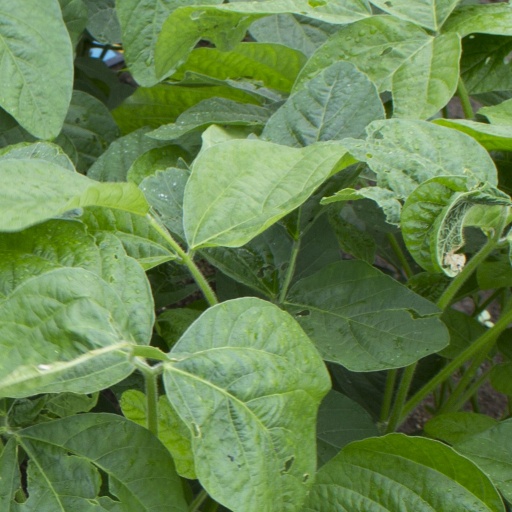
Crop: soybean